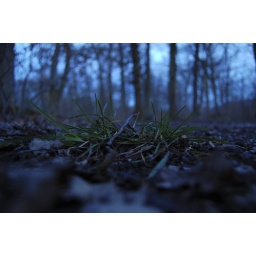
a small spot of grass i found in the forest